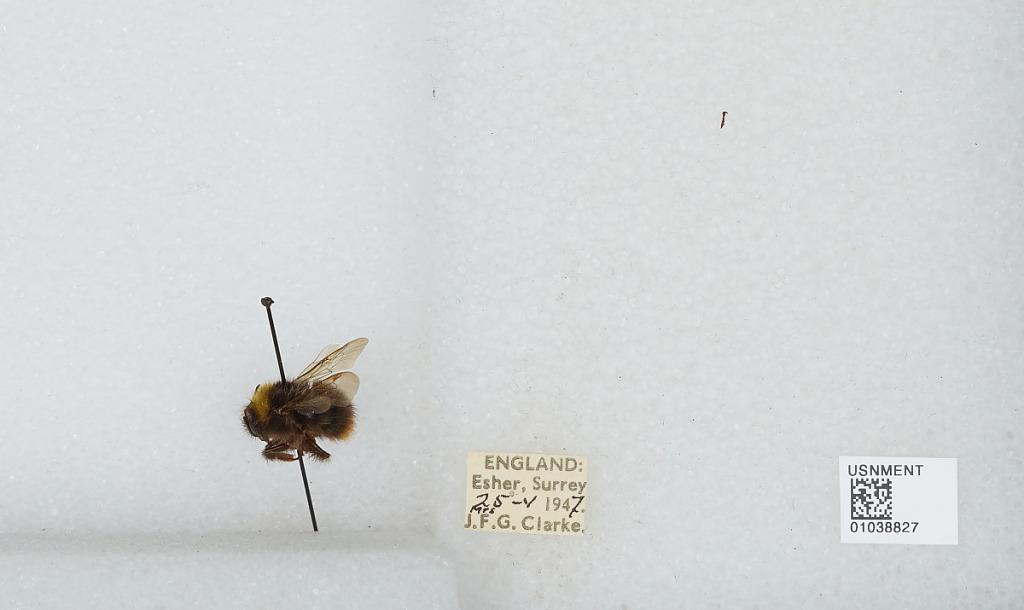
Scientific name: Bombus (Pyrobombus) pratorum (Linnaeus)
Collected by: J. Clarke
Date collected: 1947-5-25
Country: United Kingdom
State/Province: England
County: Surrey
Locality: Esher
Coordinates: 51.3691, -0.365